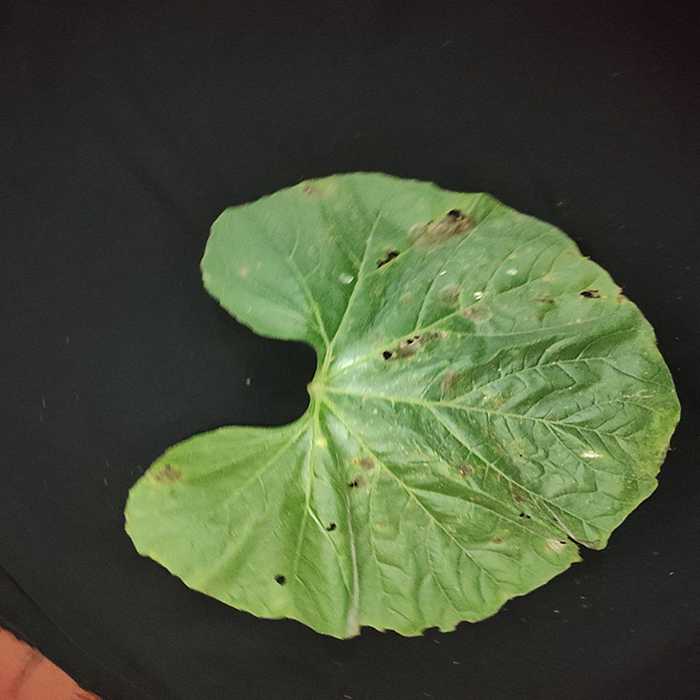
Plant: Bottle gourd
Label: Anthracnose